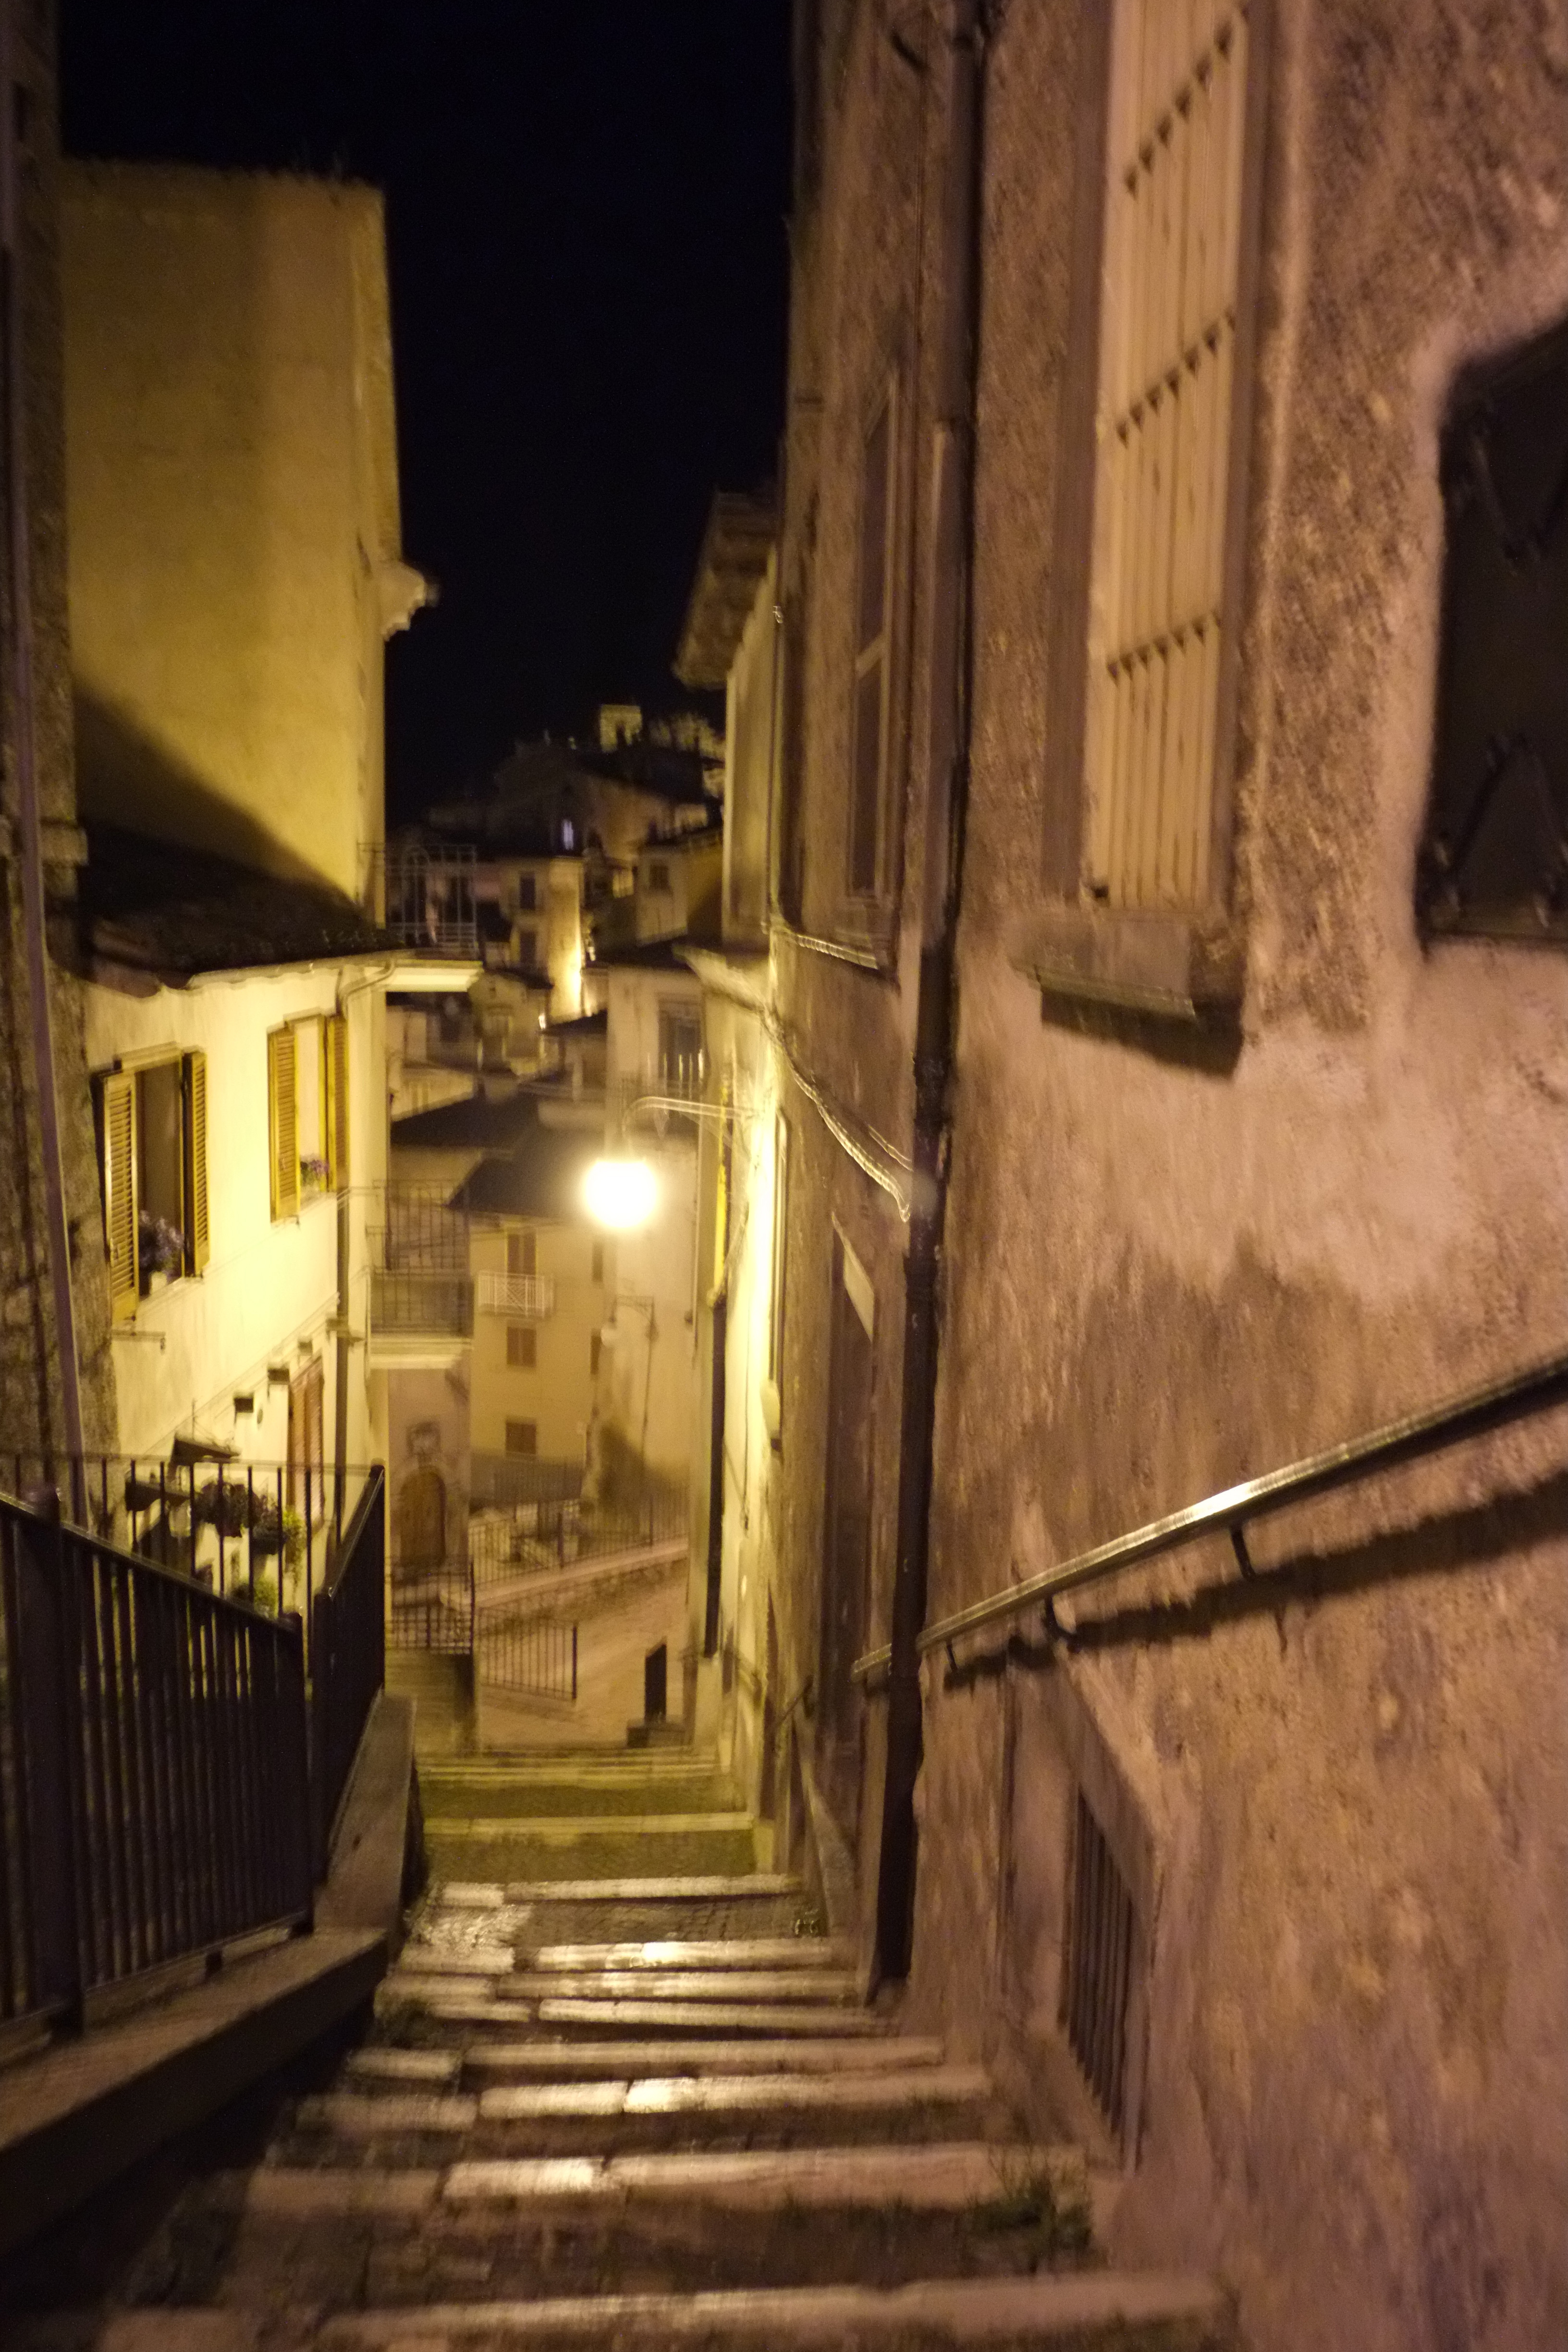
light, road, street, night, house, town, alley, italy, darkness, lighting, temple, infrastructure, fuji, fujix, fujixe1, e1, scanno, urban area, ancient history